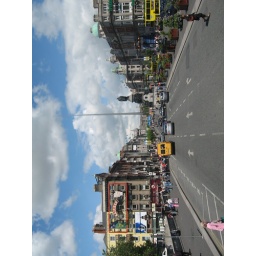
Driving on the other side of the road in Dublin...on our way to the train station